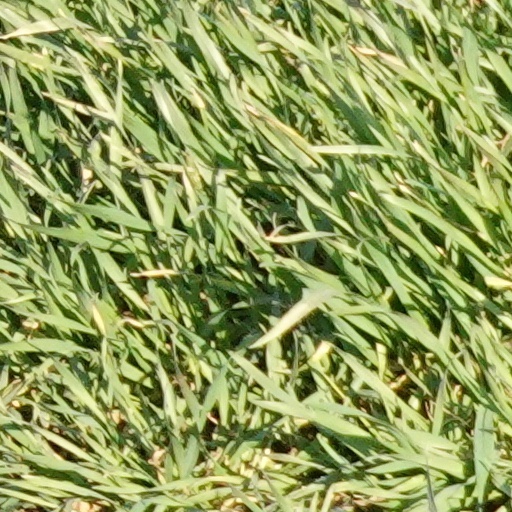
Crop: wheat